The Forks, Winnipeg

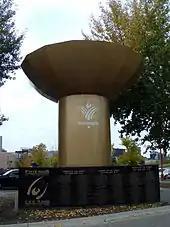
Pan Am Games Monument

Inn at the Forks is a five-storey hotel located at the Forks. It has 117 guest rooms and suites, meeting and reception space for up to 200 people, fitness facilities, and features the restaurant Smith and Riverstone Spa. The hotel features natural slate floors in the main lobby, glass vanities in the suite washrooms, heated floors, and a water wall in the spa.